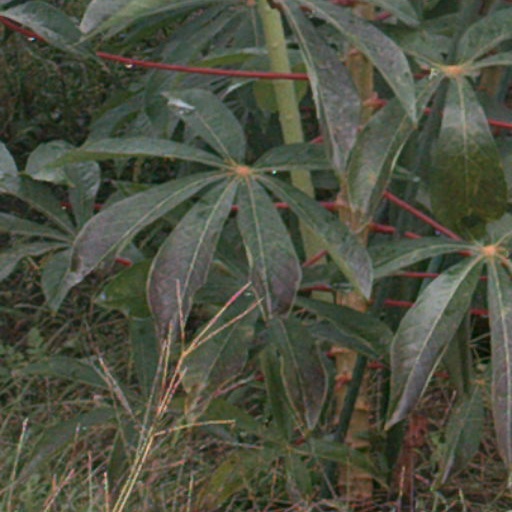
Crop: cassava